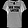
Label: T - shirt / top